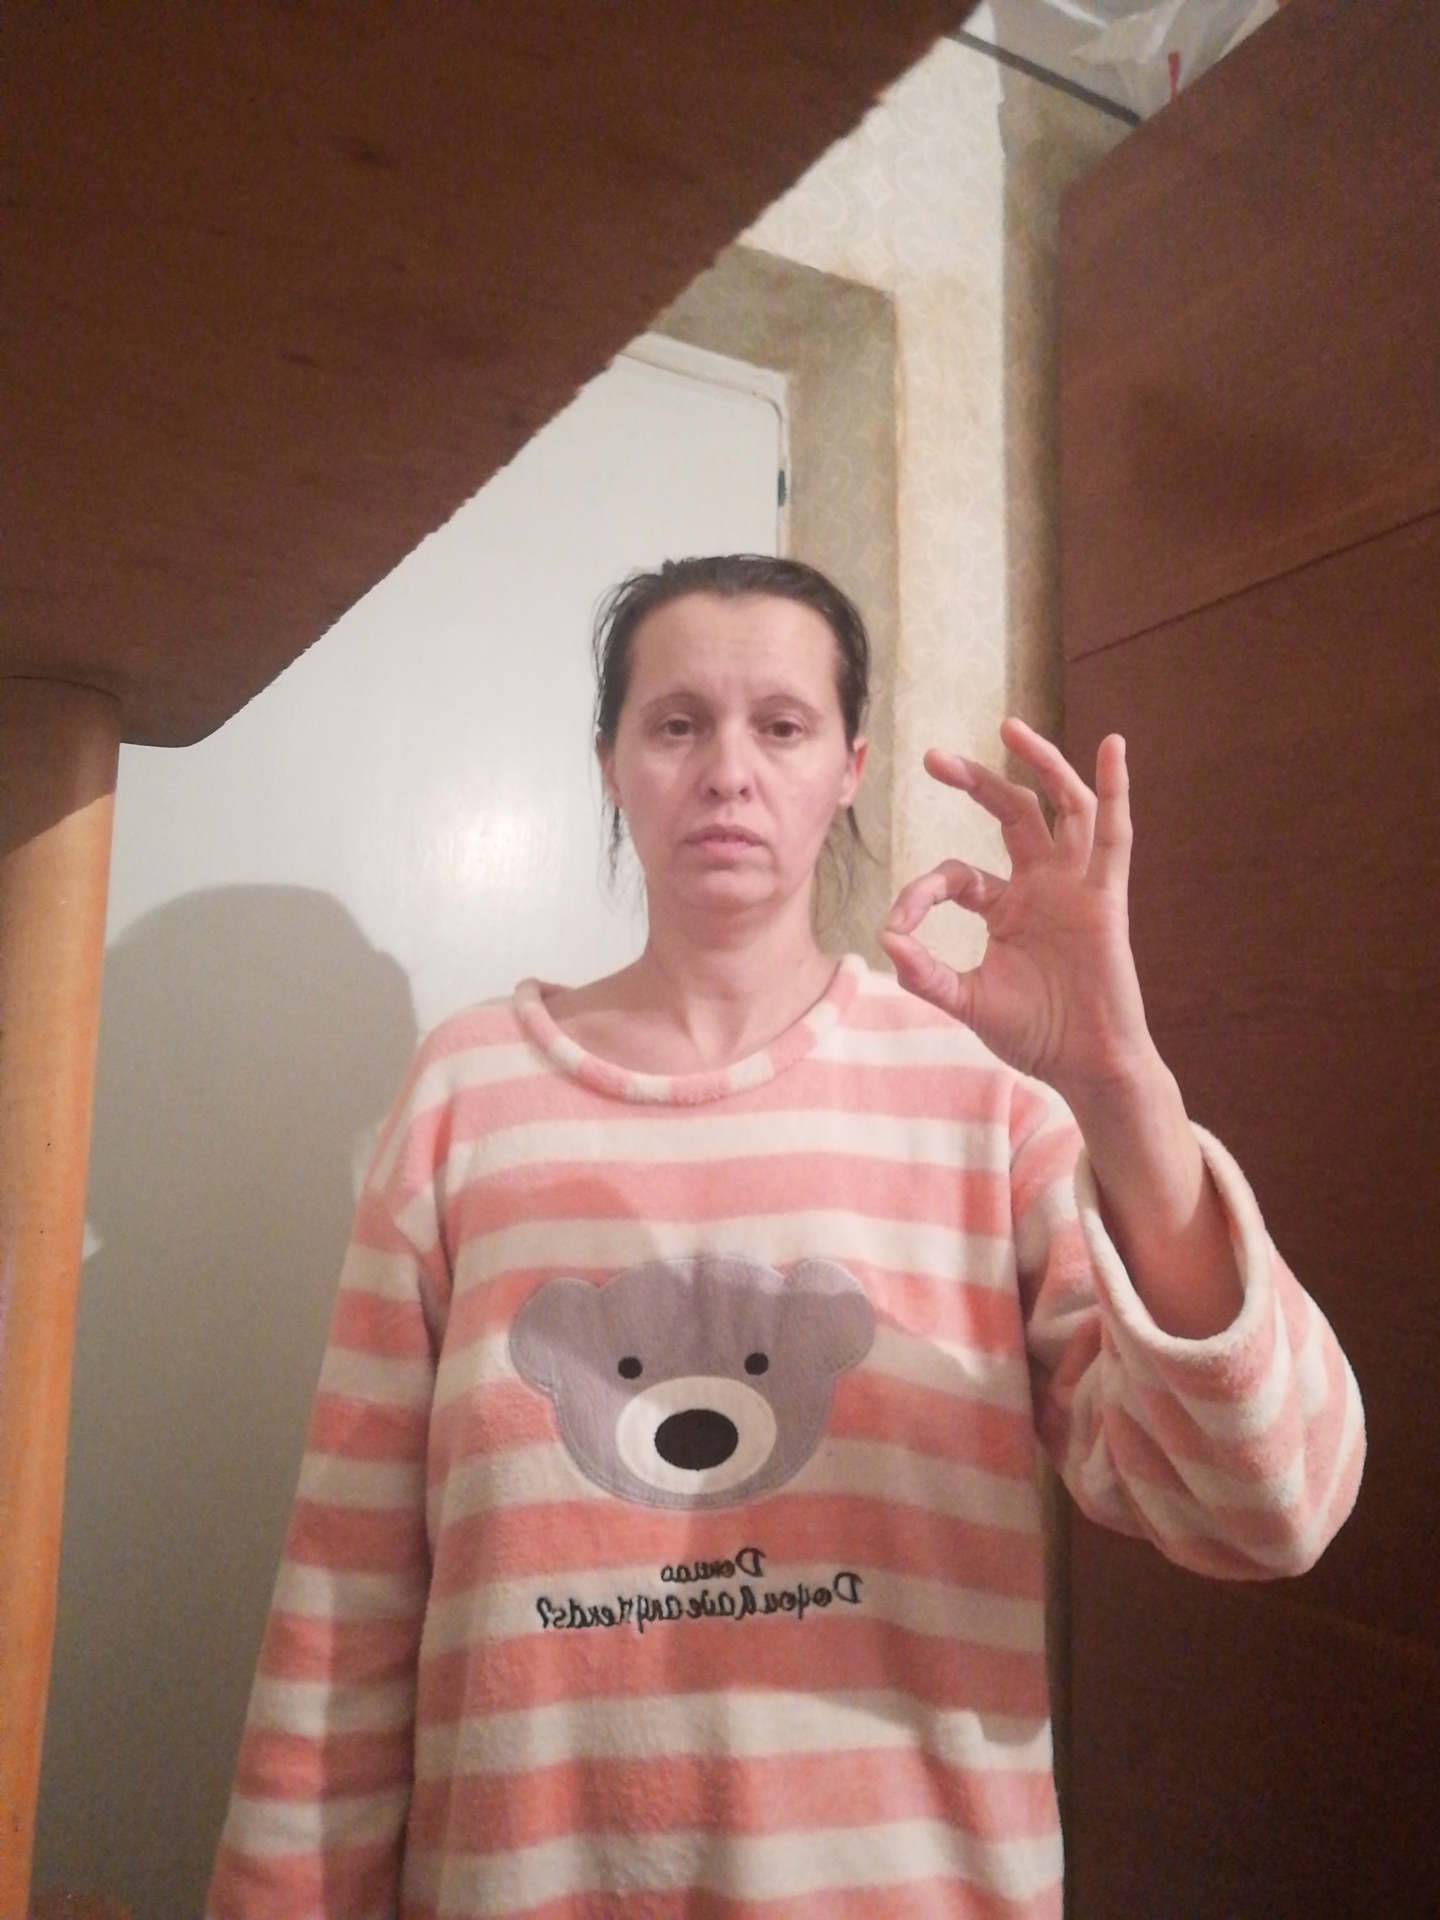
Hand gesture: ok